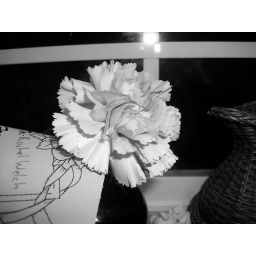
pink carnation in black and white